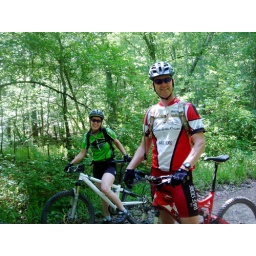
Somewhere at Dauset. Happy people on shiny bikes out in the woods. :0)